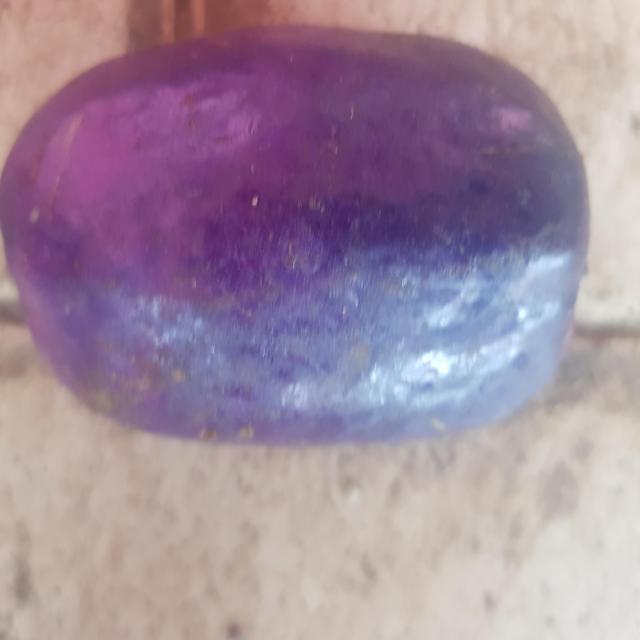
Plum grade: unaffected